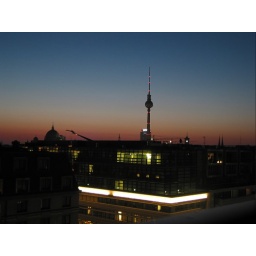
Dome of the &amp;quot;Berlin Cathedral&amp;quot; as well as the television tower in the heart of Berlin, taken from my flat in the 10th floor.